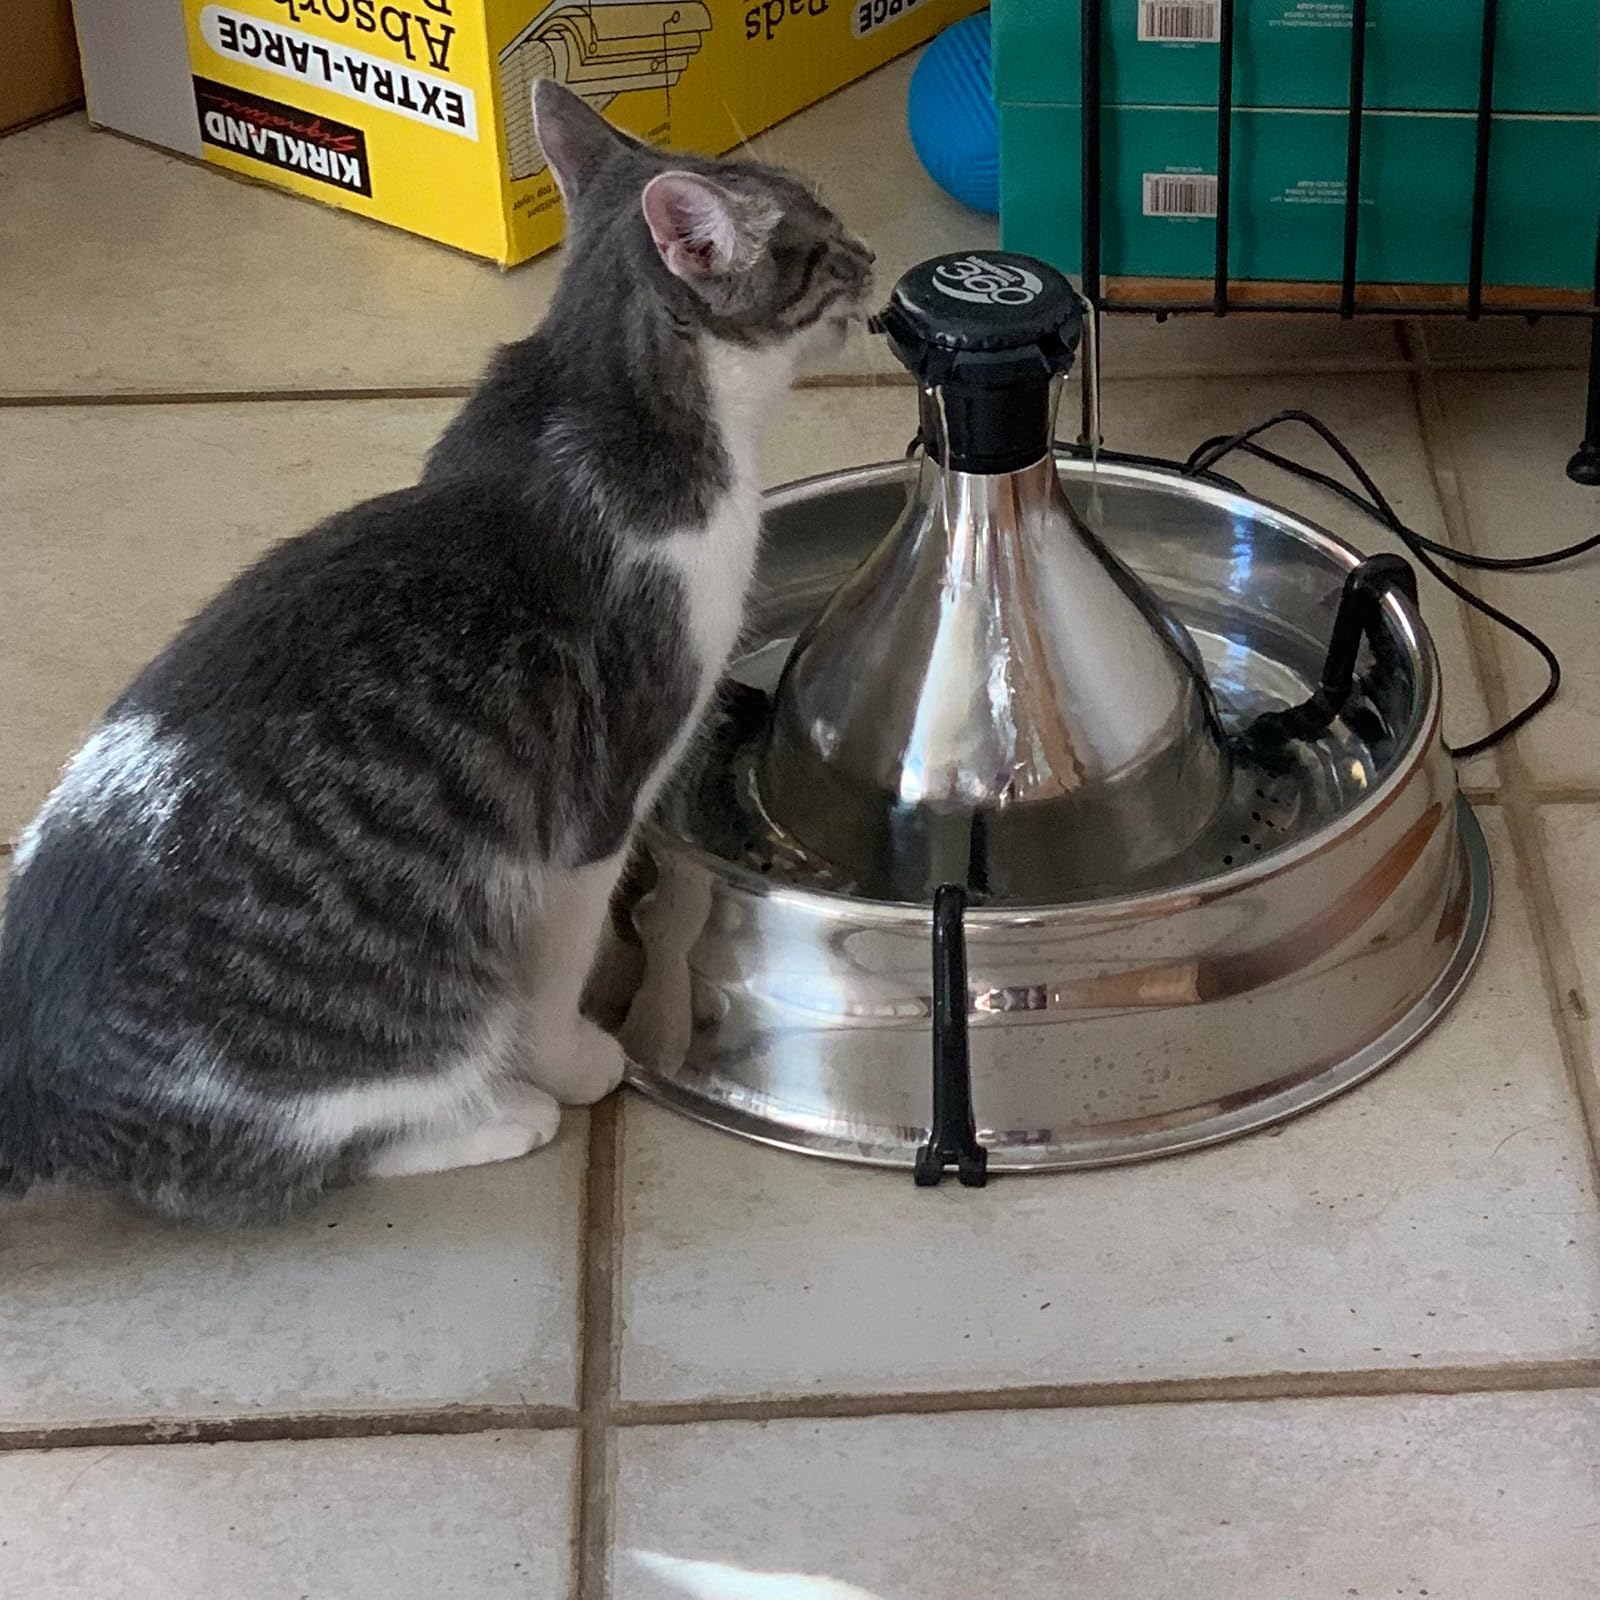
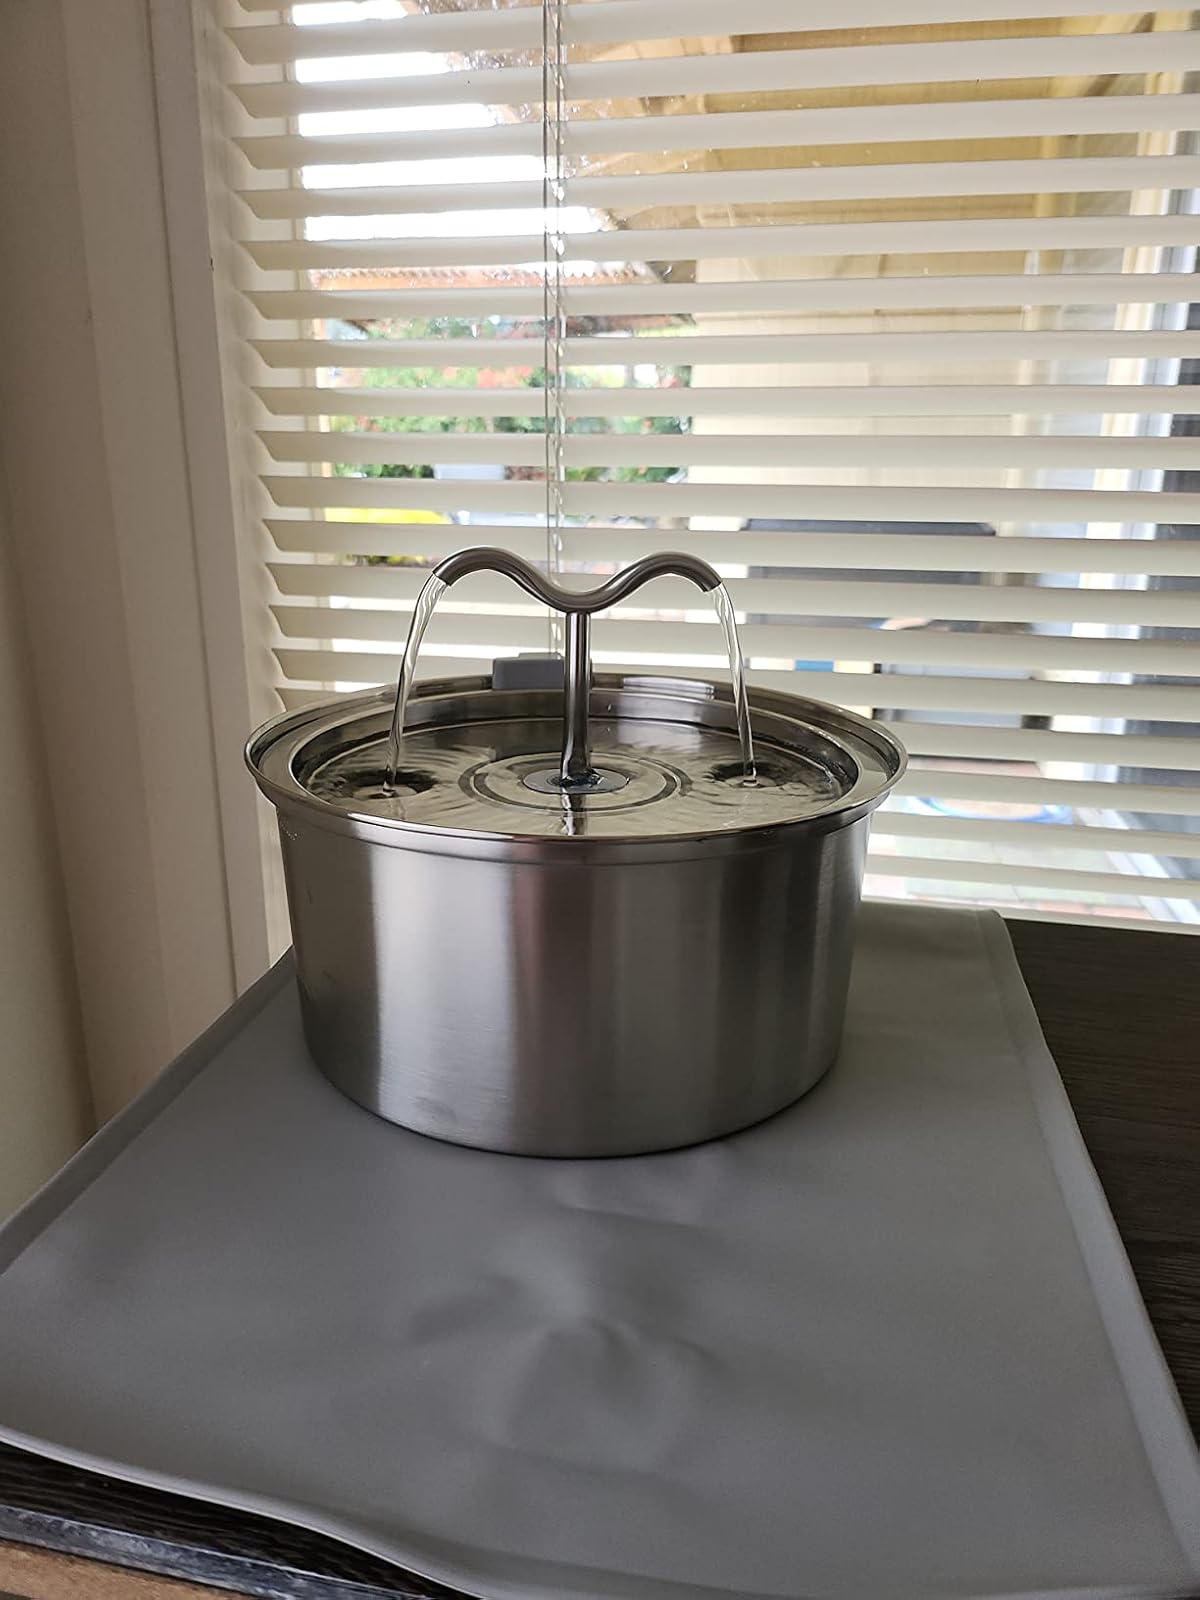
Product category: items_bowl
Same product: no